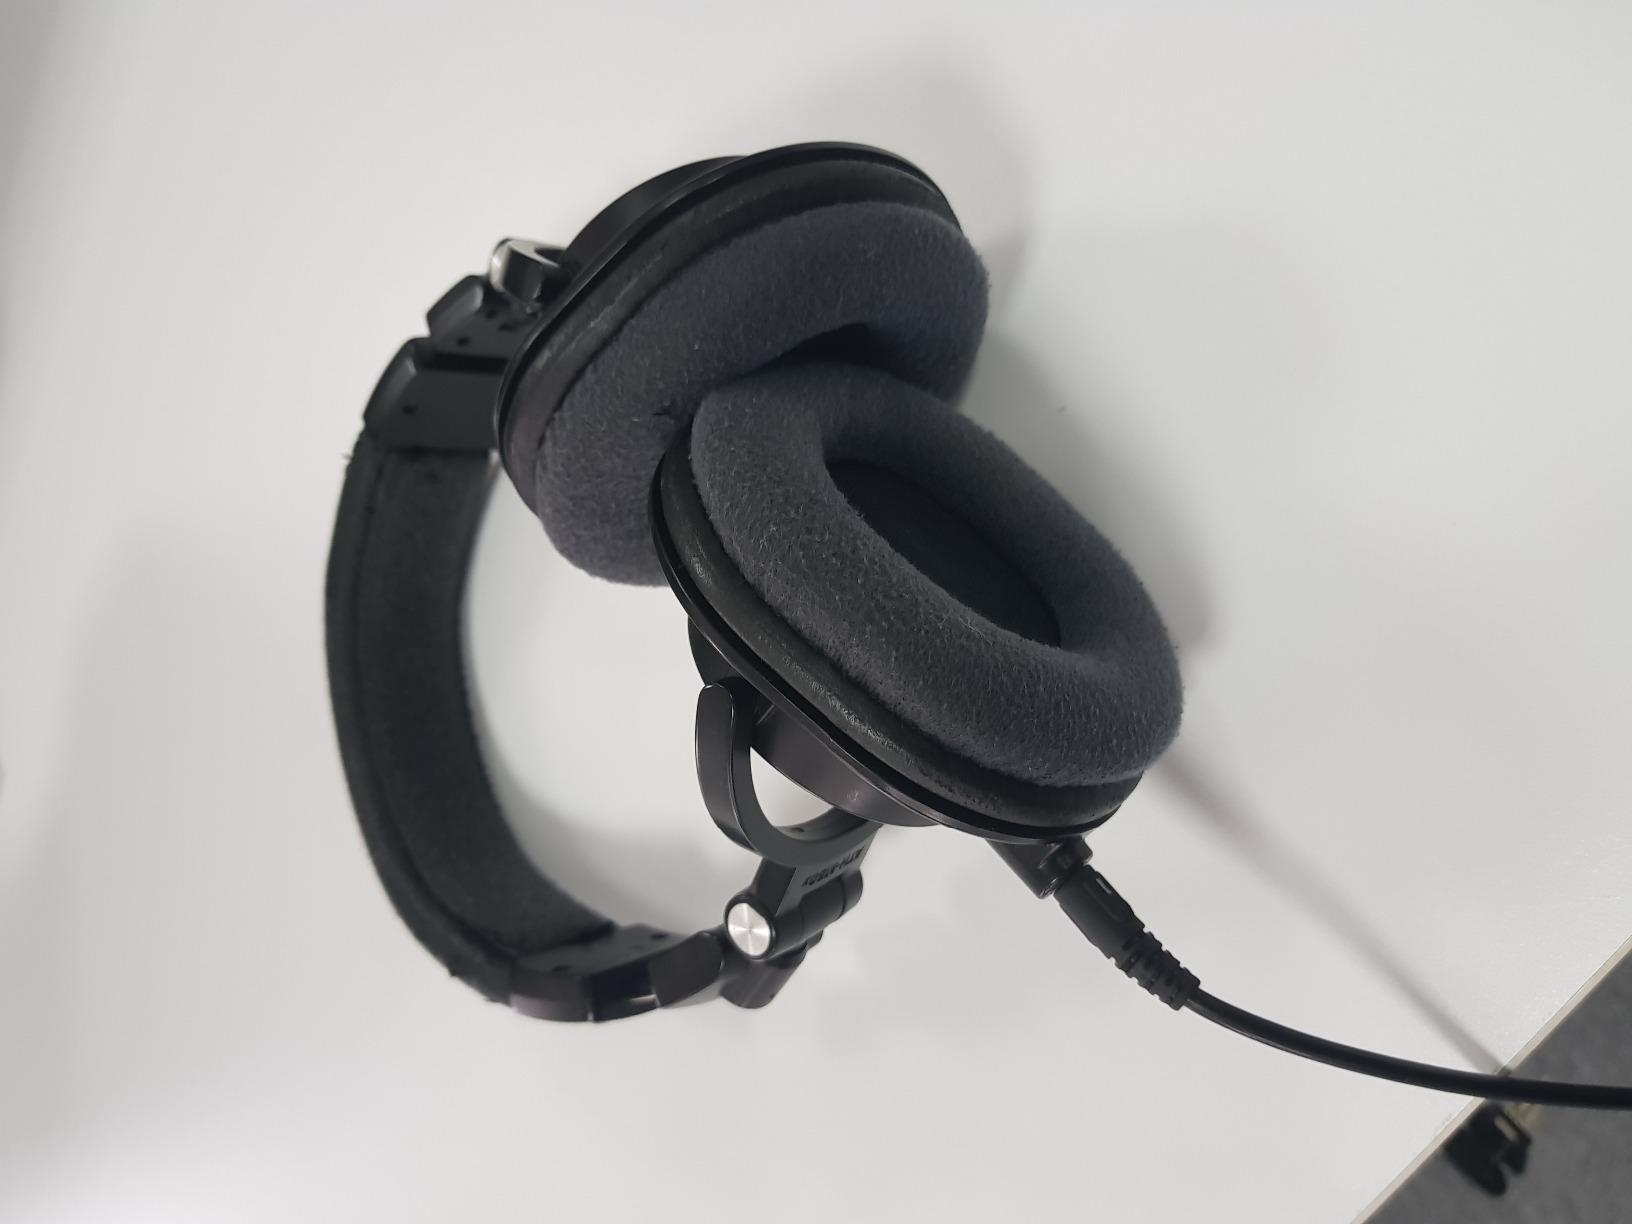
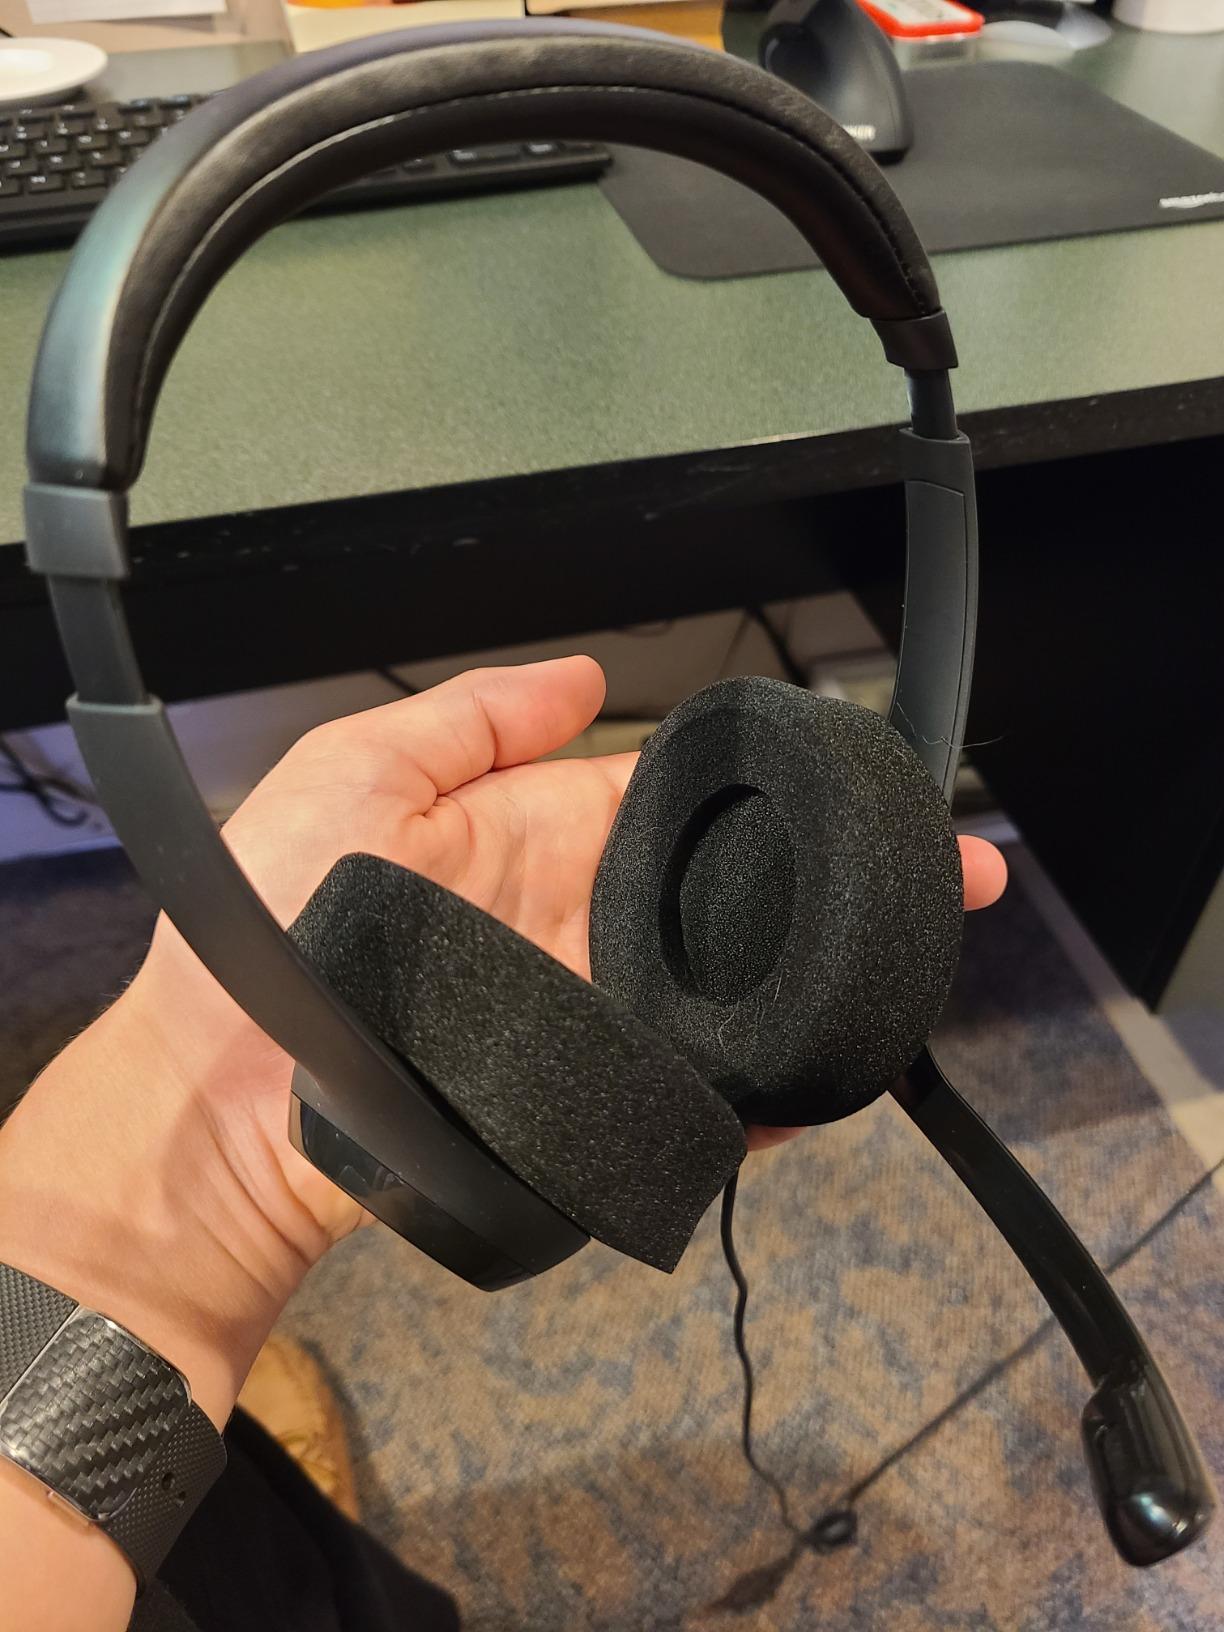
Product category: headphones
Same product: no